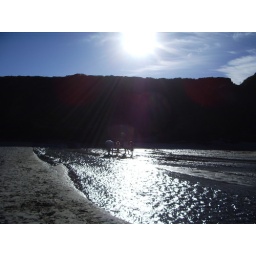
Two families playing in the fresh stream water as it cuts across the beach and heads to the nearby ocean.